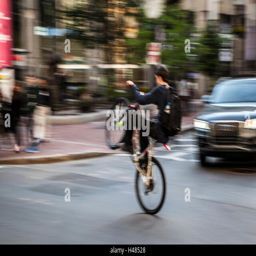
boys doing stunts on the bicycle in the streets